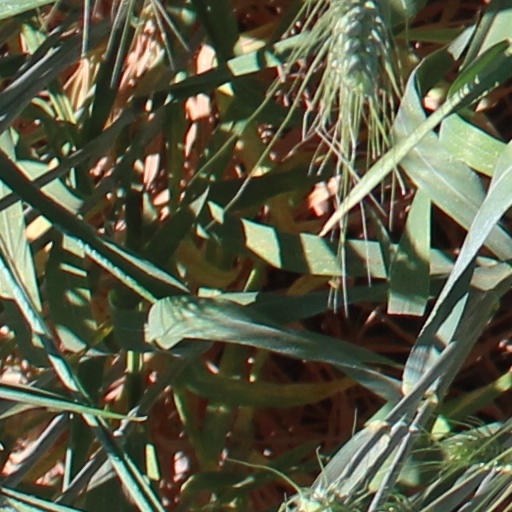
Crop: wheat